List of federal judges appointed by Chester A. Arthur

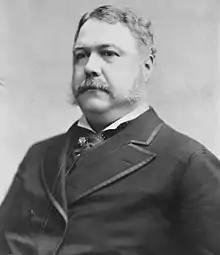
Chester A. Arthur

Following is a list of all Article III United States federal judges appointed by President Chester A. Arthur during his presidency. In total Arthur appointed 21 Article III federal judges, including 2 Justices to the Supreme Court of the United States, 4 judges to the United States circuit courts, and 15 judges to the United States district courts. Arthur shared the appointment of Addison Brown with his predecessor, James A. Garfield, with Garfield placing him on the bench via a recess appointment and Arthur later nominating him to the same seat and issuing his commission. William White was confirmed by the United States Senate and received his commission from President Arthur, but died before taking the oath of office or commencing service. Nevertheless, he is counted as a successful appointment.